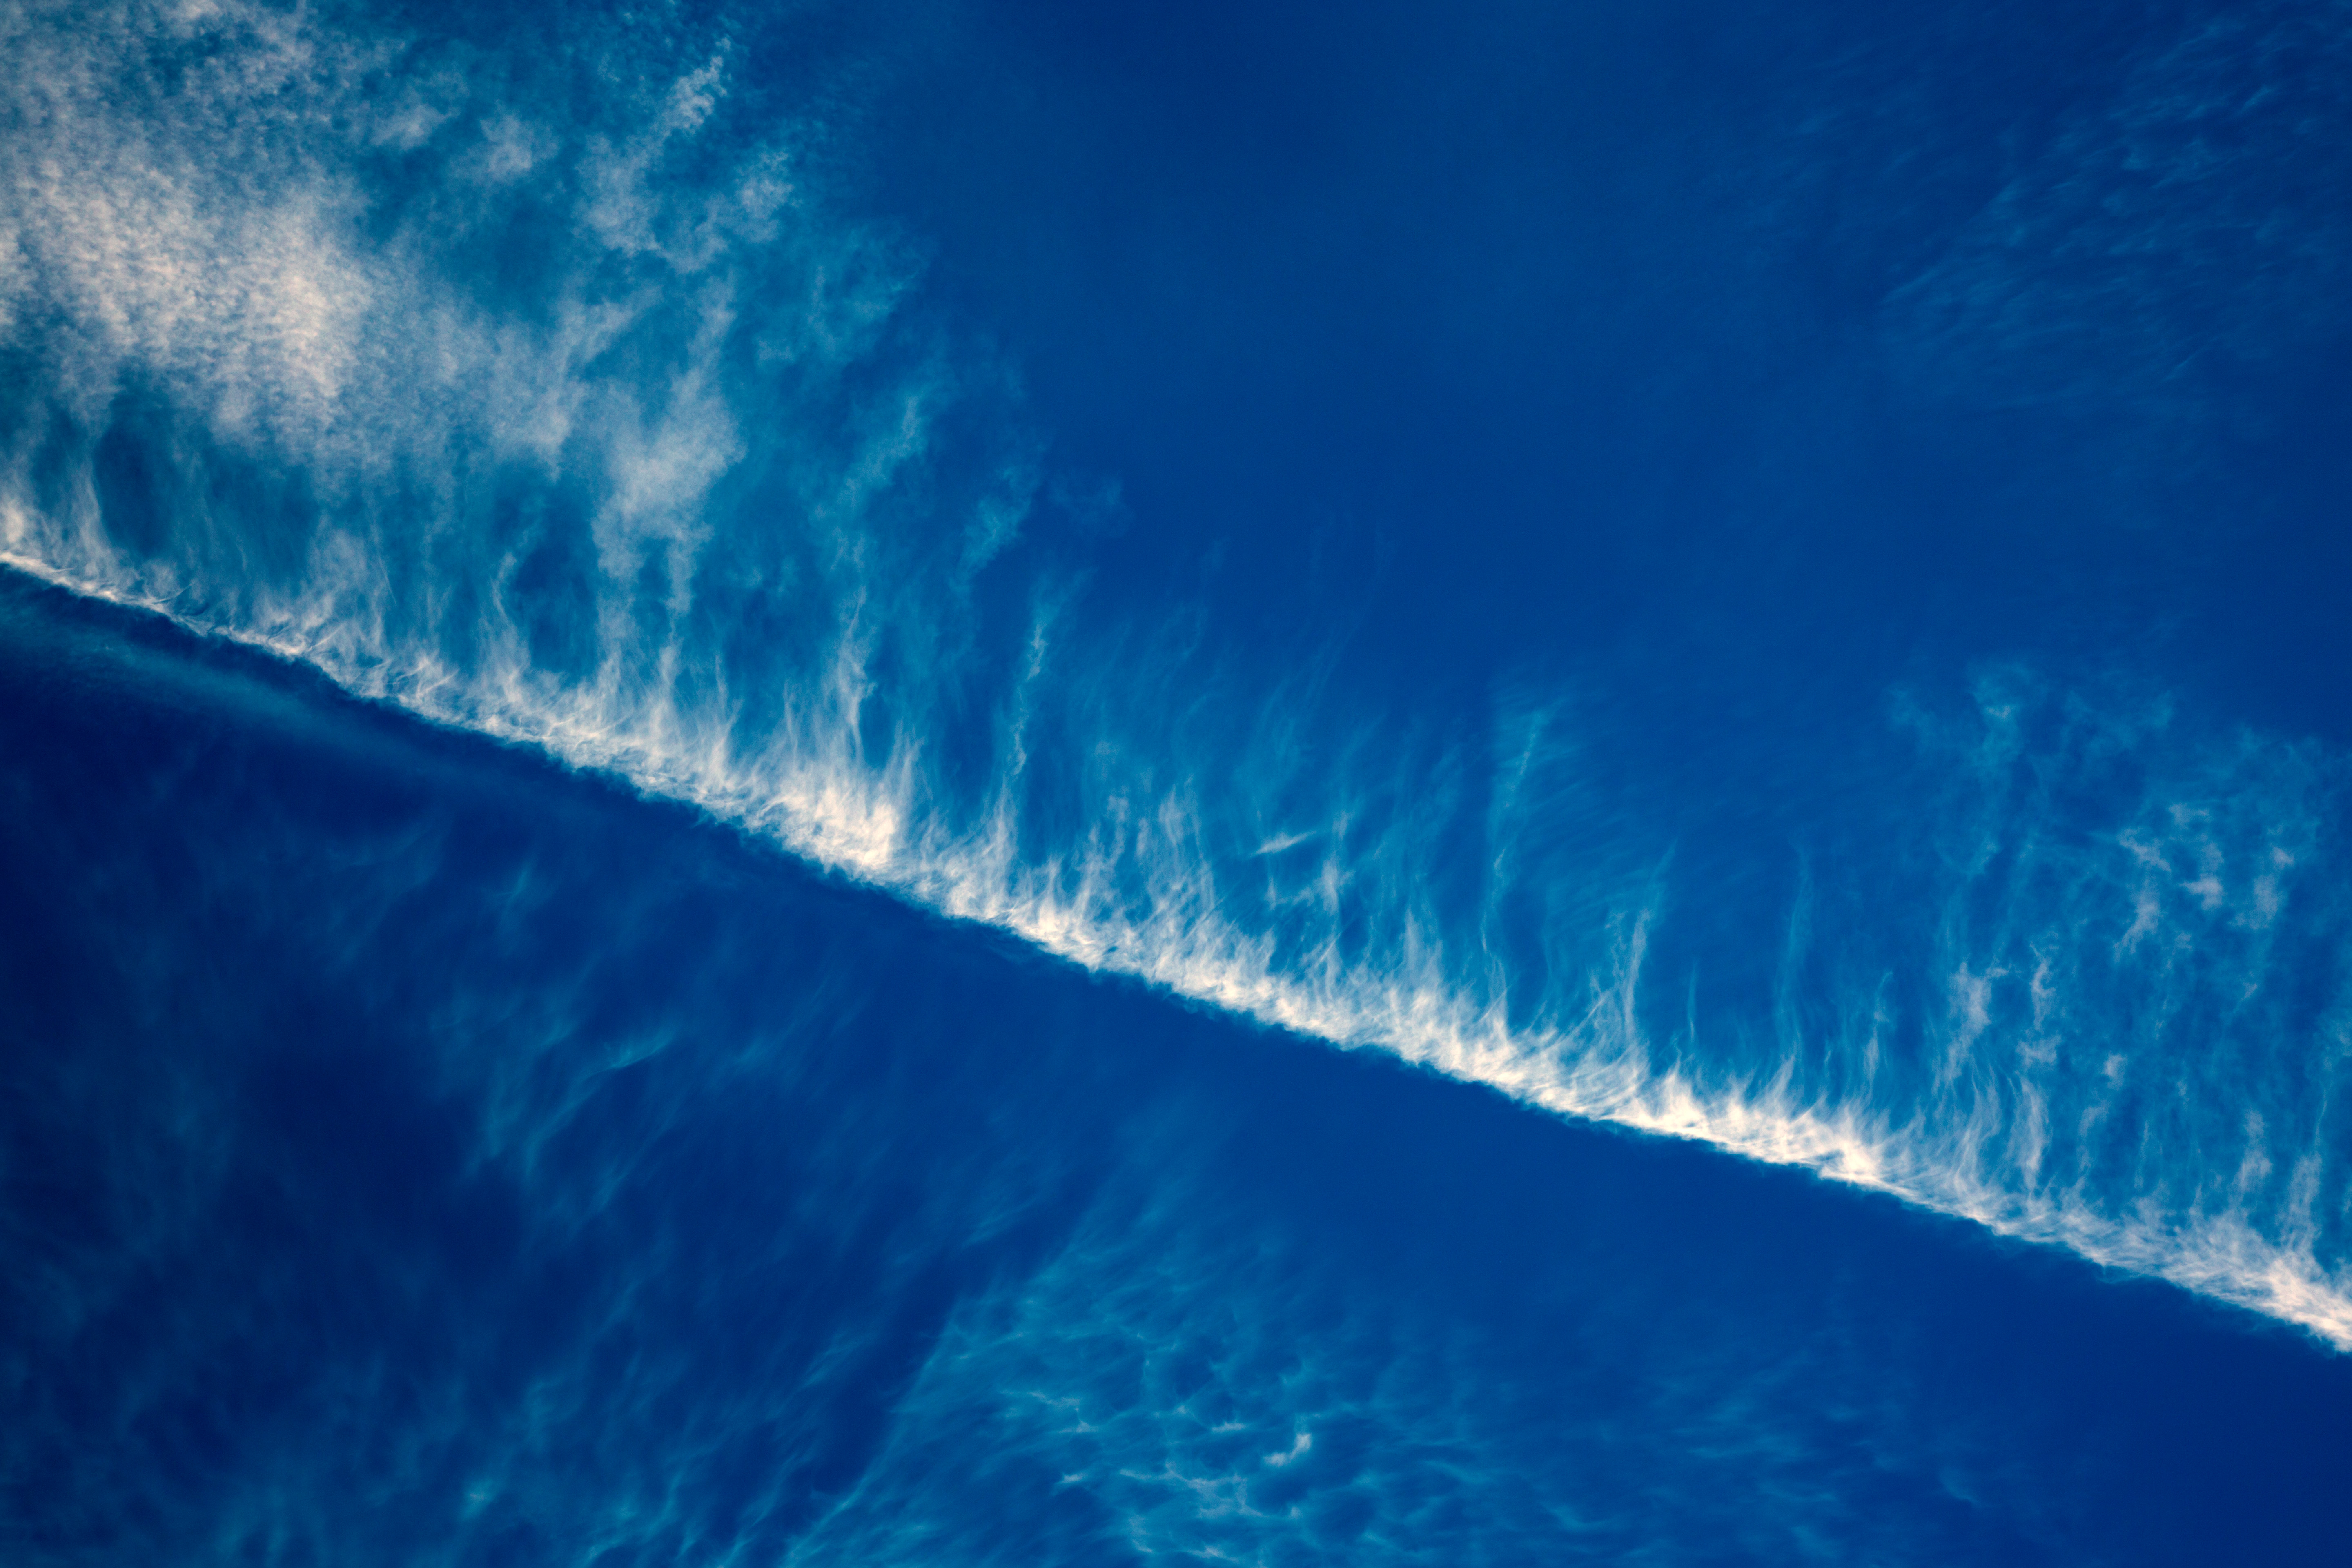
sea, ocean, horizon, sky, wave, atmosphere, 2016, 366, computer wallpaper, geological phenomenon, wind wave